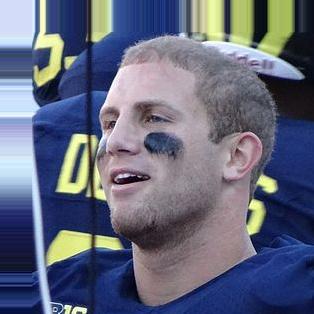
Age: 19